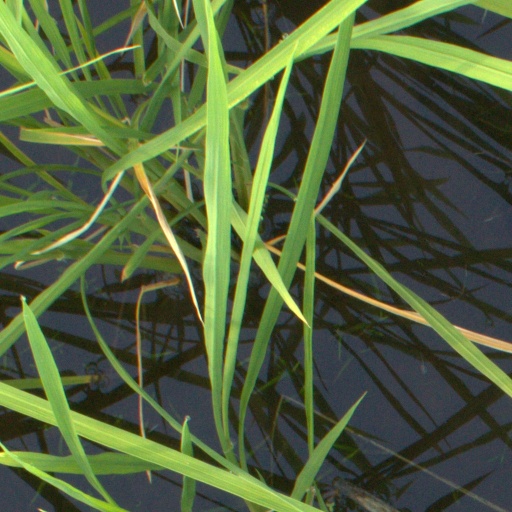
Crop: rice